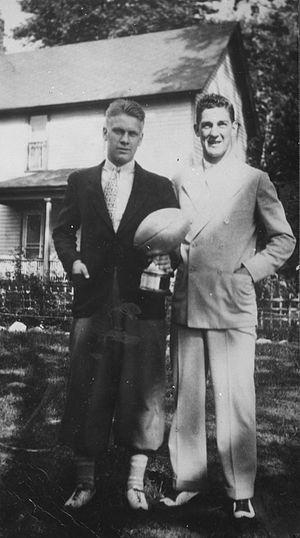
Gerald Ford tenant le trophée de football américain qu'il a reçu en compagnie de son coéquipier Herman Everhardus (1932).